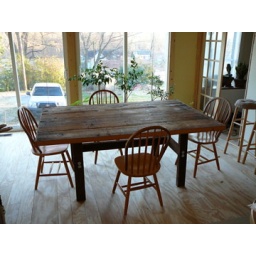
I made this table using lumber from a wall we took down in the house.